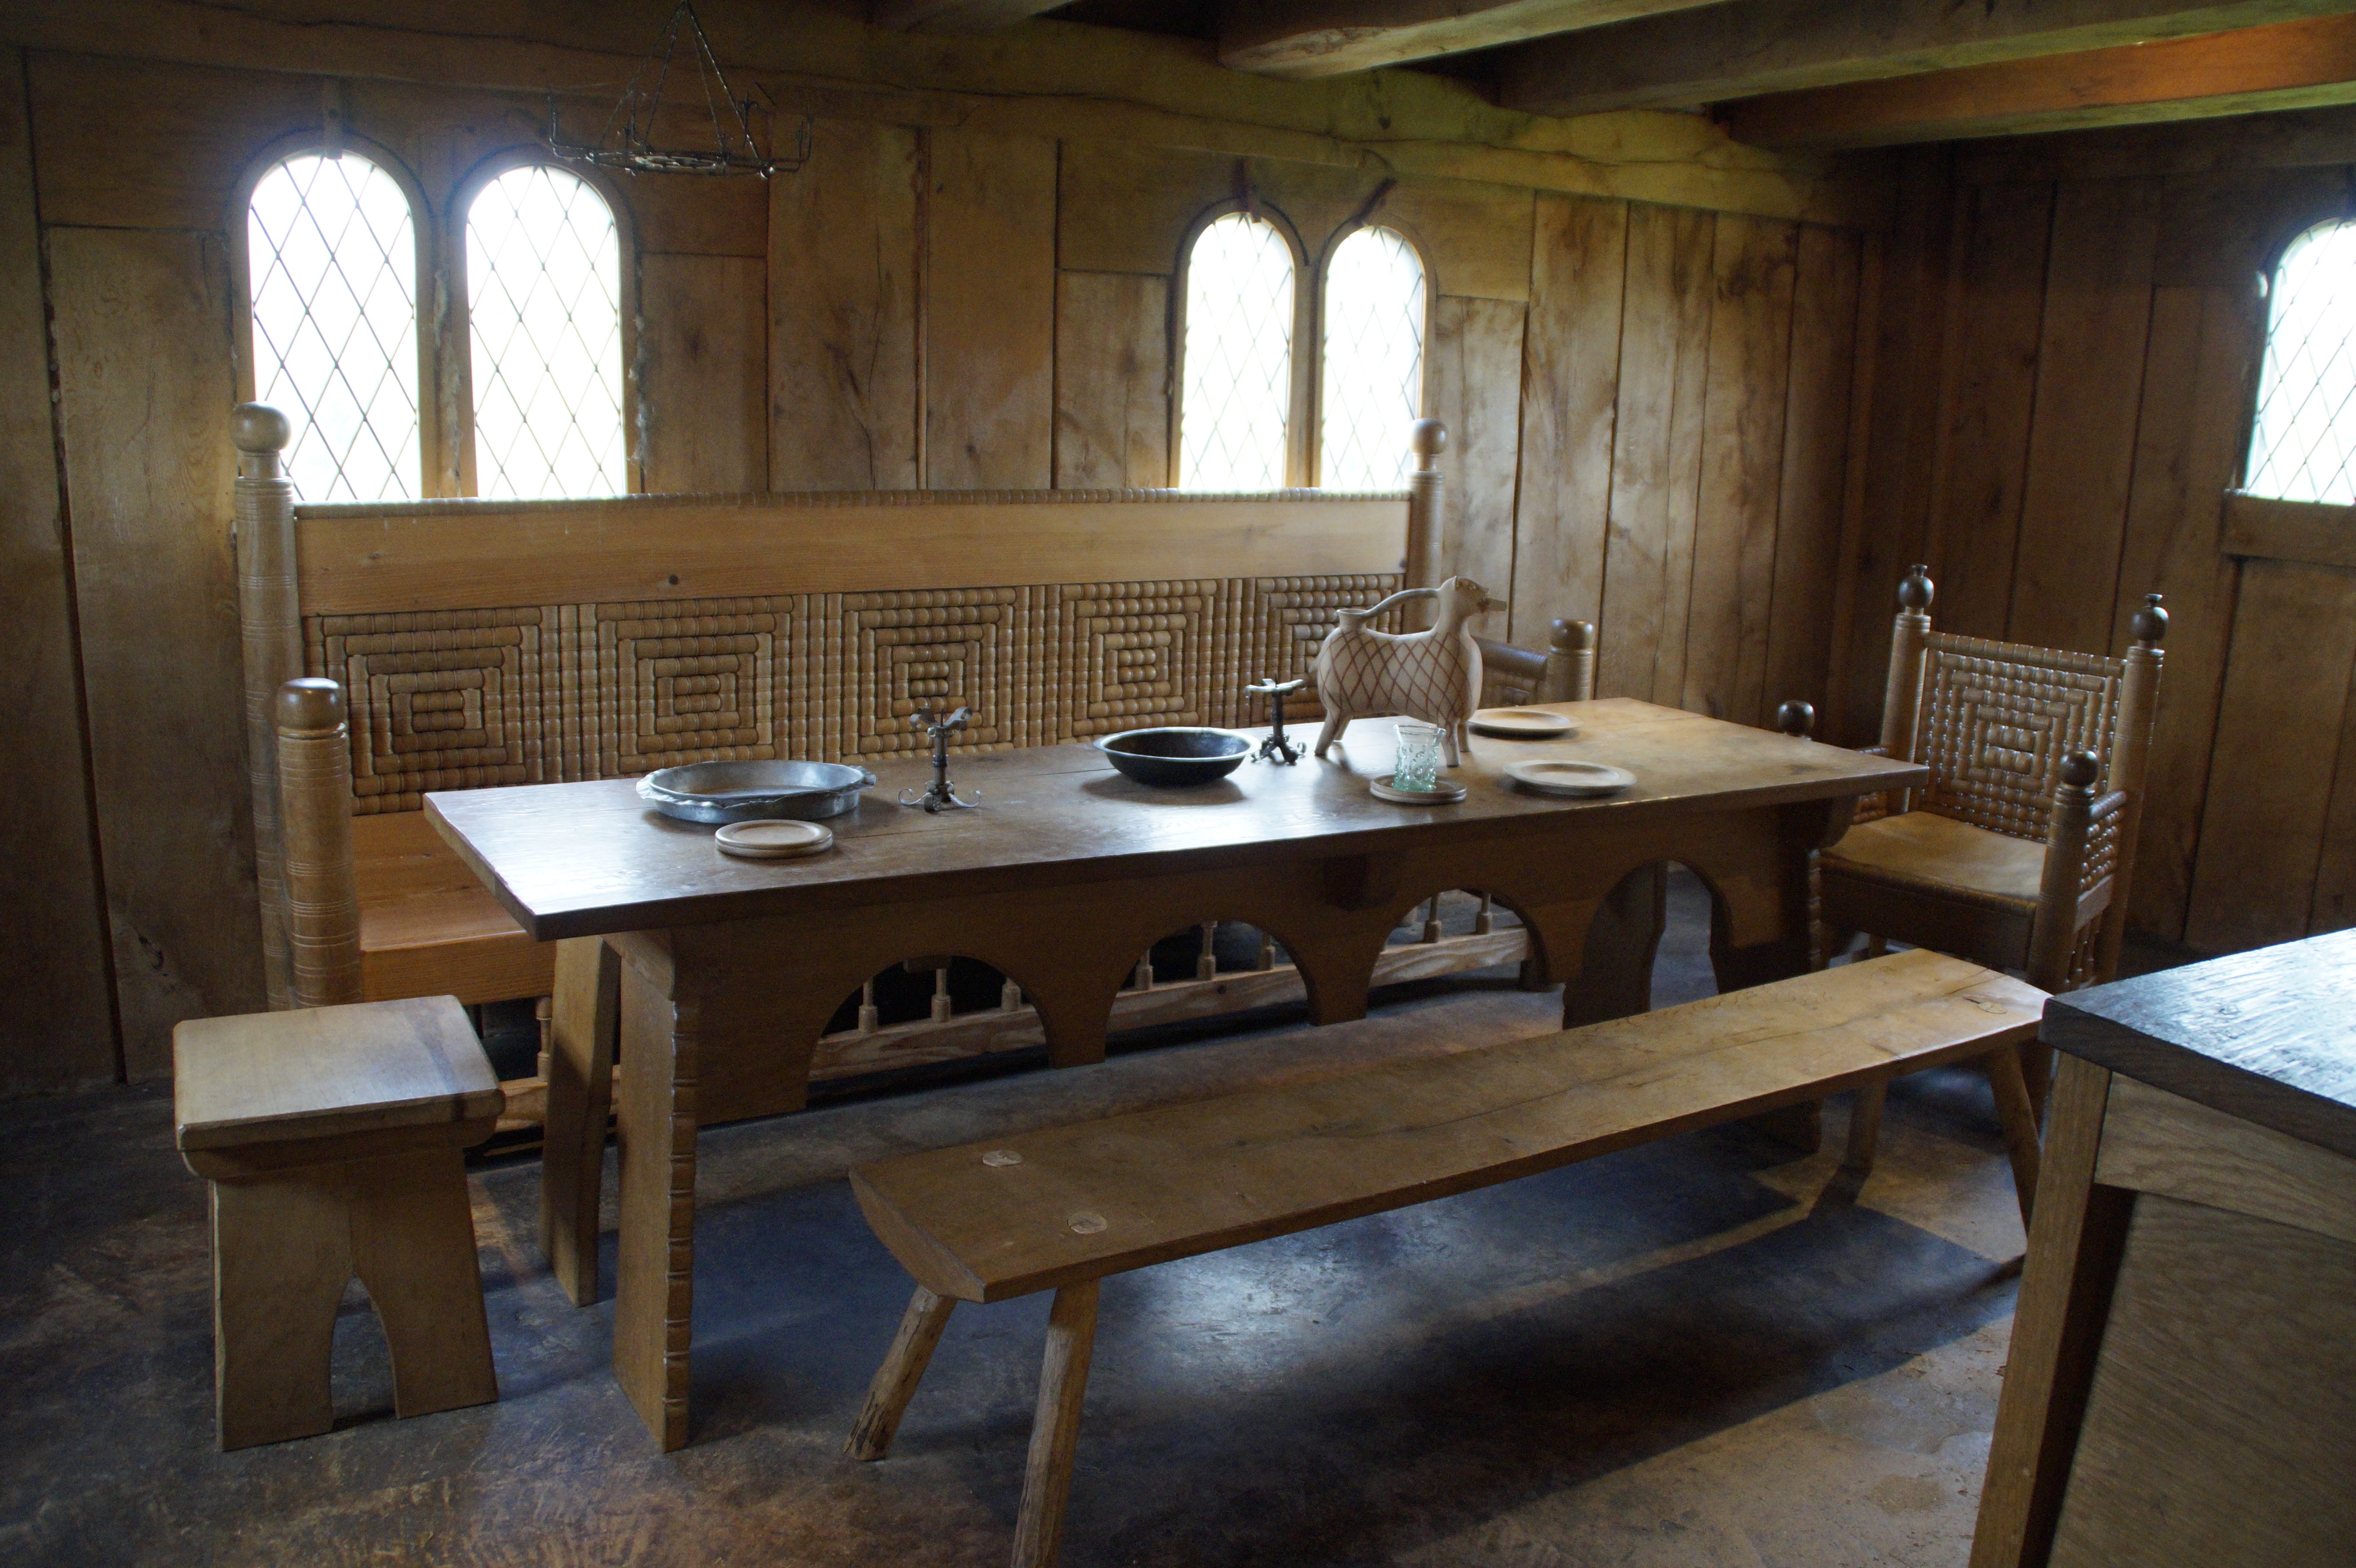
table, architecture, building, atmosphere, home, tower, cottage, space, castle, property, living room, furniture, room, interior design, woods, medieval, farmhouse, germany, estate, benches, middle ages, reconstruction, dining room, setup, southern germany, way of life, knight's castle, baden wurttemberg, bach ritterburg, lower needle, wooden castle, kanzach, reconstructed